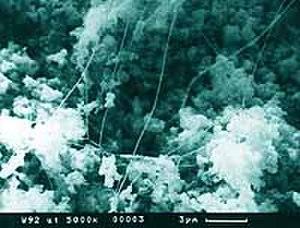
Les électrodes de diffusion de gaz sont des électrodes avec une conjonction d'une interface solide, liquide et gazeuse, et un catalyseur conducteur électrique supportant une réaction électrochimique entre le liquide et la phase gazeuse.